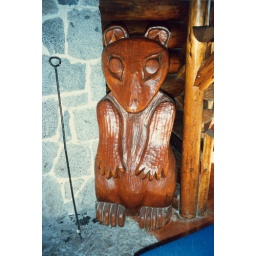
The bear from the Kiana Lodge. Used in the television series Twin Peaks. Picture taken during the 1996 Twin Peaks Fan Festival.